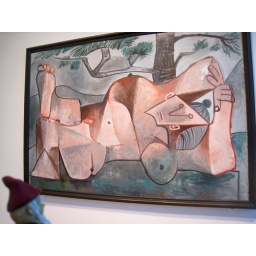
Gnome enjoying Picasso's Nude under a pine tree